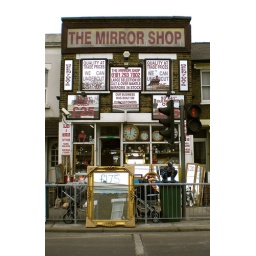
the mirror shop in woolwich road SE7. i will miss seein' this place on walks and busrides to the supermarket.